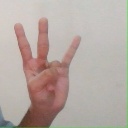
अक्षर: क्ष